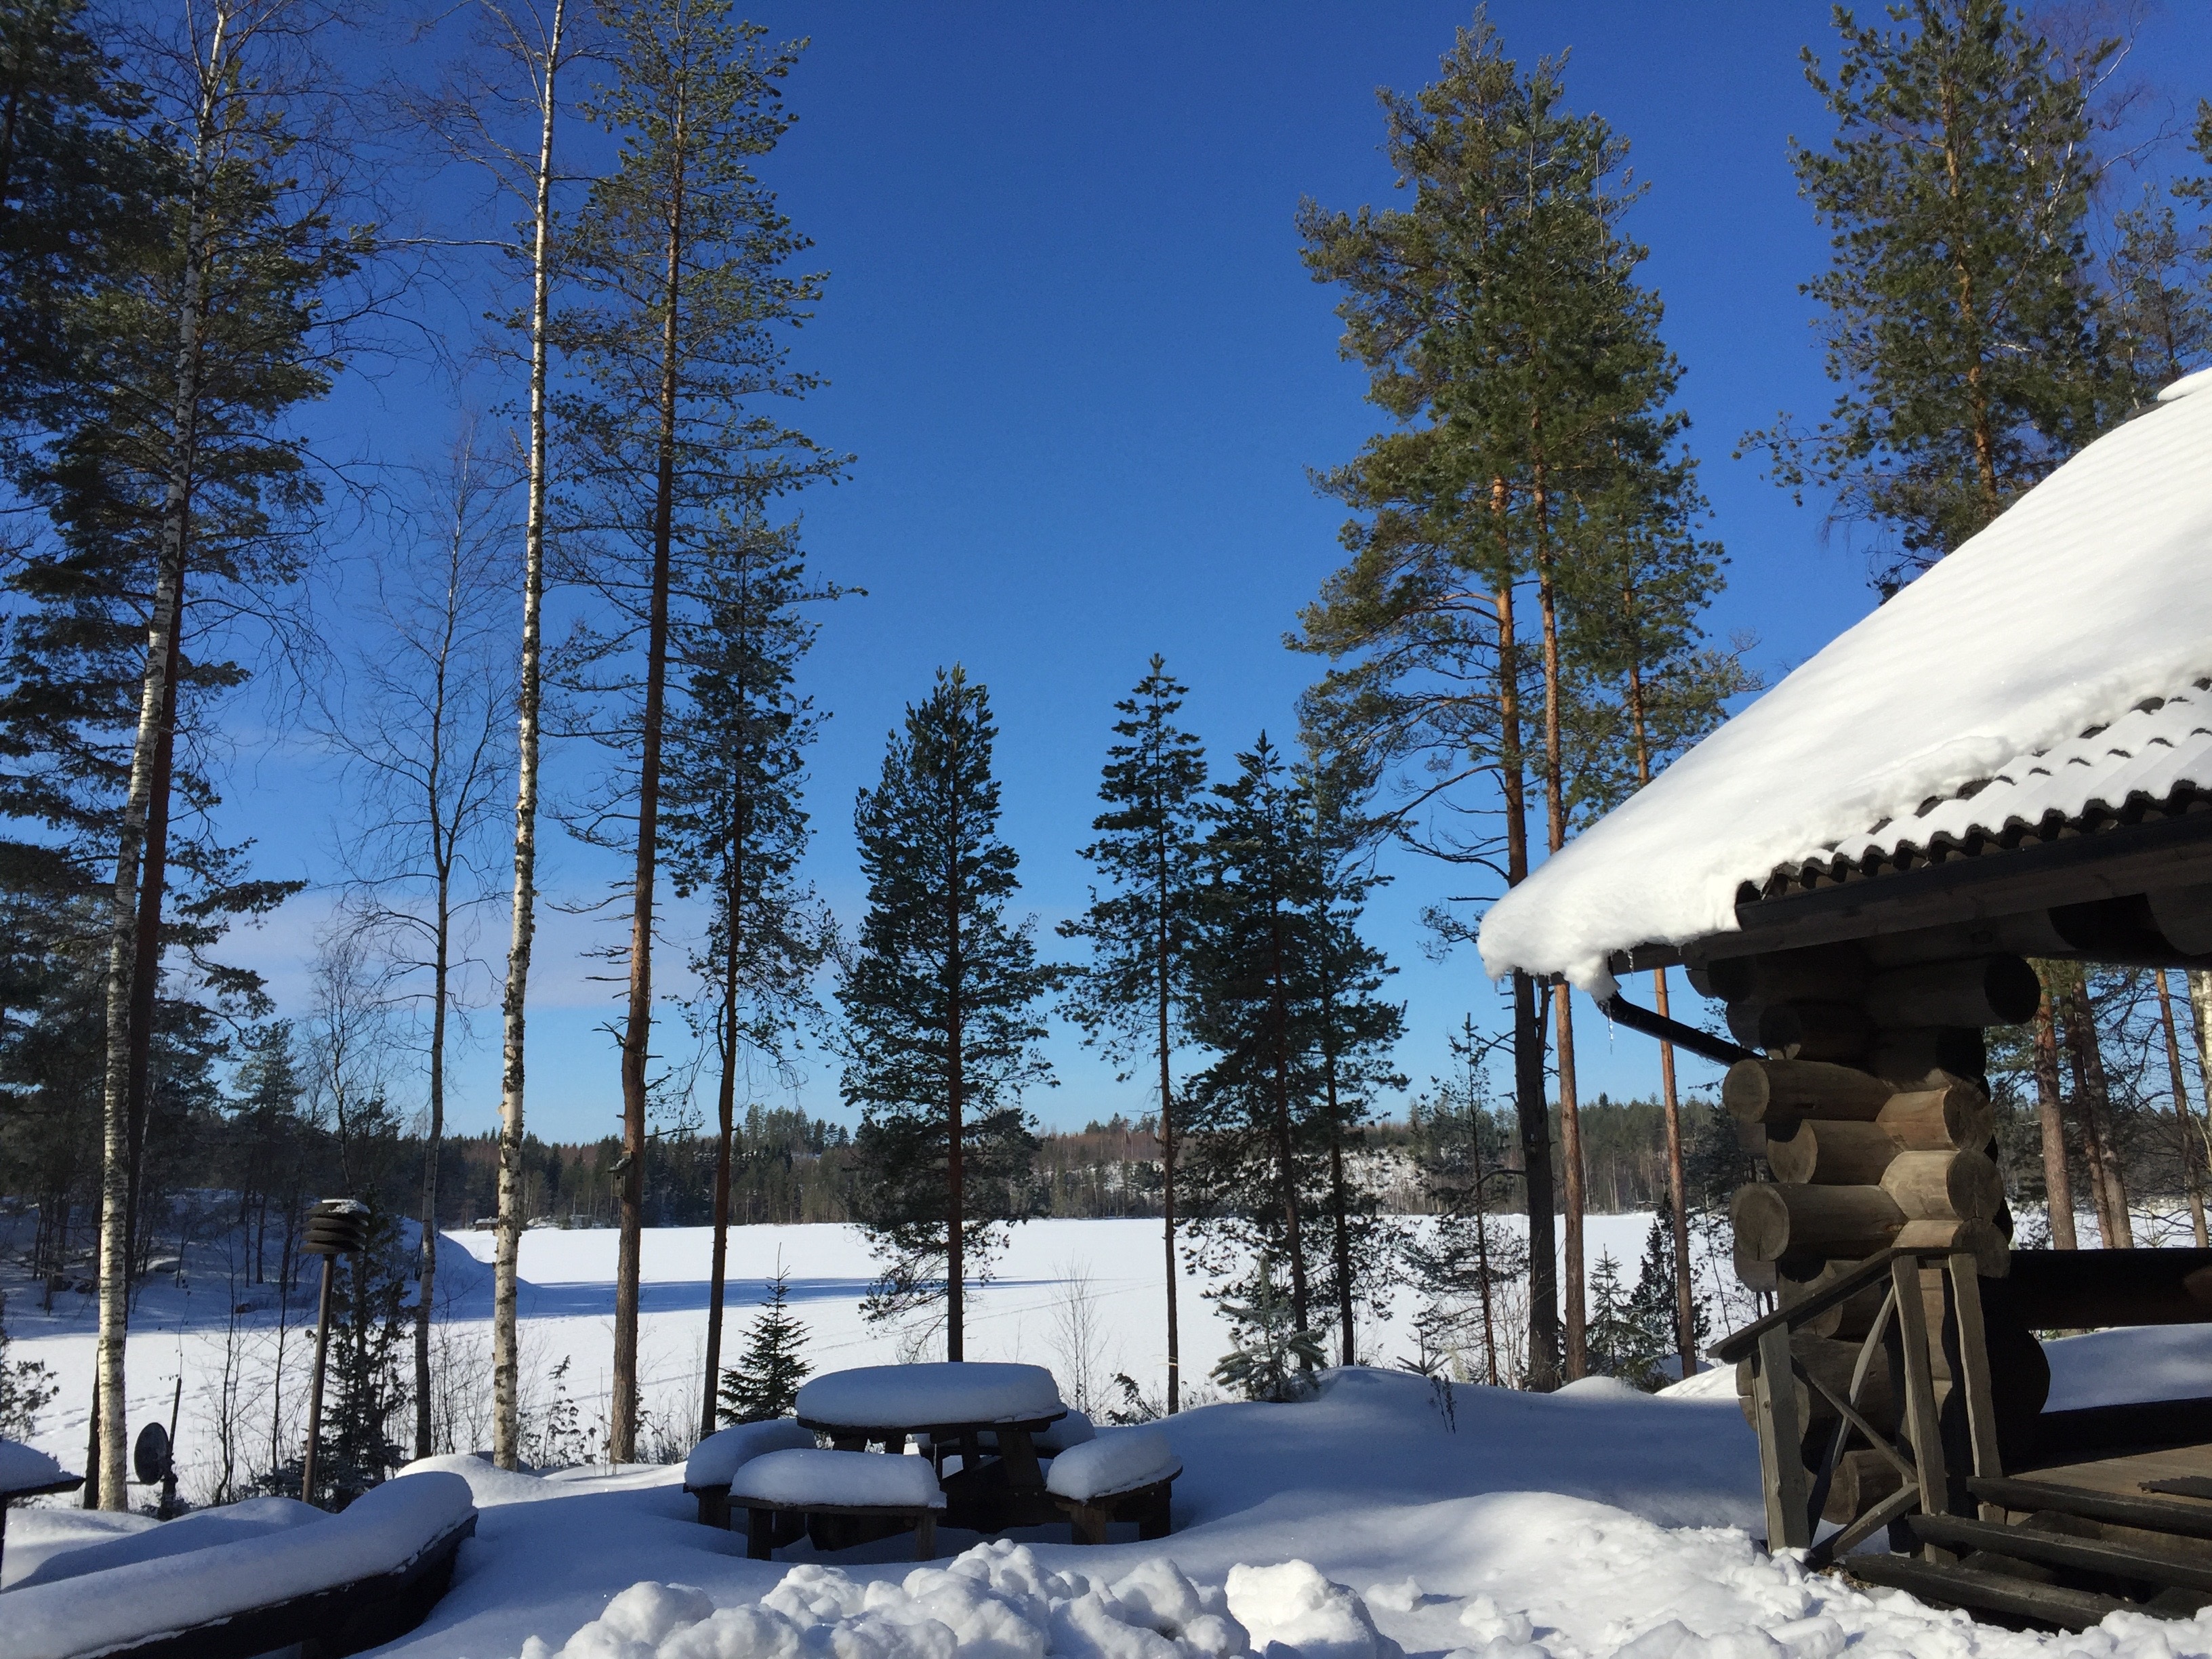
mountain, snow, winter, white, ice, weather, snowy, frozen, blue, season, frozen lake, blue sky, winter landscape, skies, resort, finland, log cabin, freezing, blue skies, snow landscape